Hohenthurn

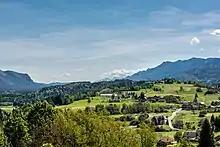
View over the Gail valley

Hohenthurn is located in the valley of the Gail river ("Gailtal"), near the confluence with the Gailitz tributary. The municipal area stretches on the northern slope of the Carnic Alps, close to the border with Italy. It comprises the cadastral communities of Hohenthurn proper and Dreulach ("Drevlje").